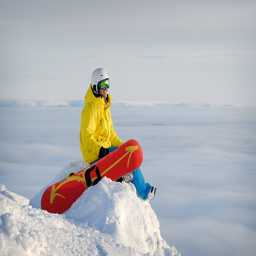
A person sitting on a pile of snow above the clouds with his snow board.
a snow boarder sitting on top of a mountain of snow
A person sitting on top of a pile of snow holding a snowboard.
A person sitting in the snow with a snowboard.
A man is sitting on a snow pile with a snowboard.